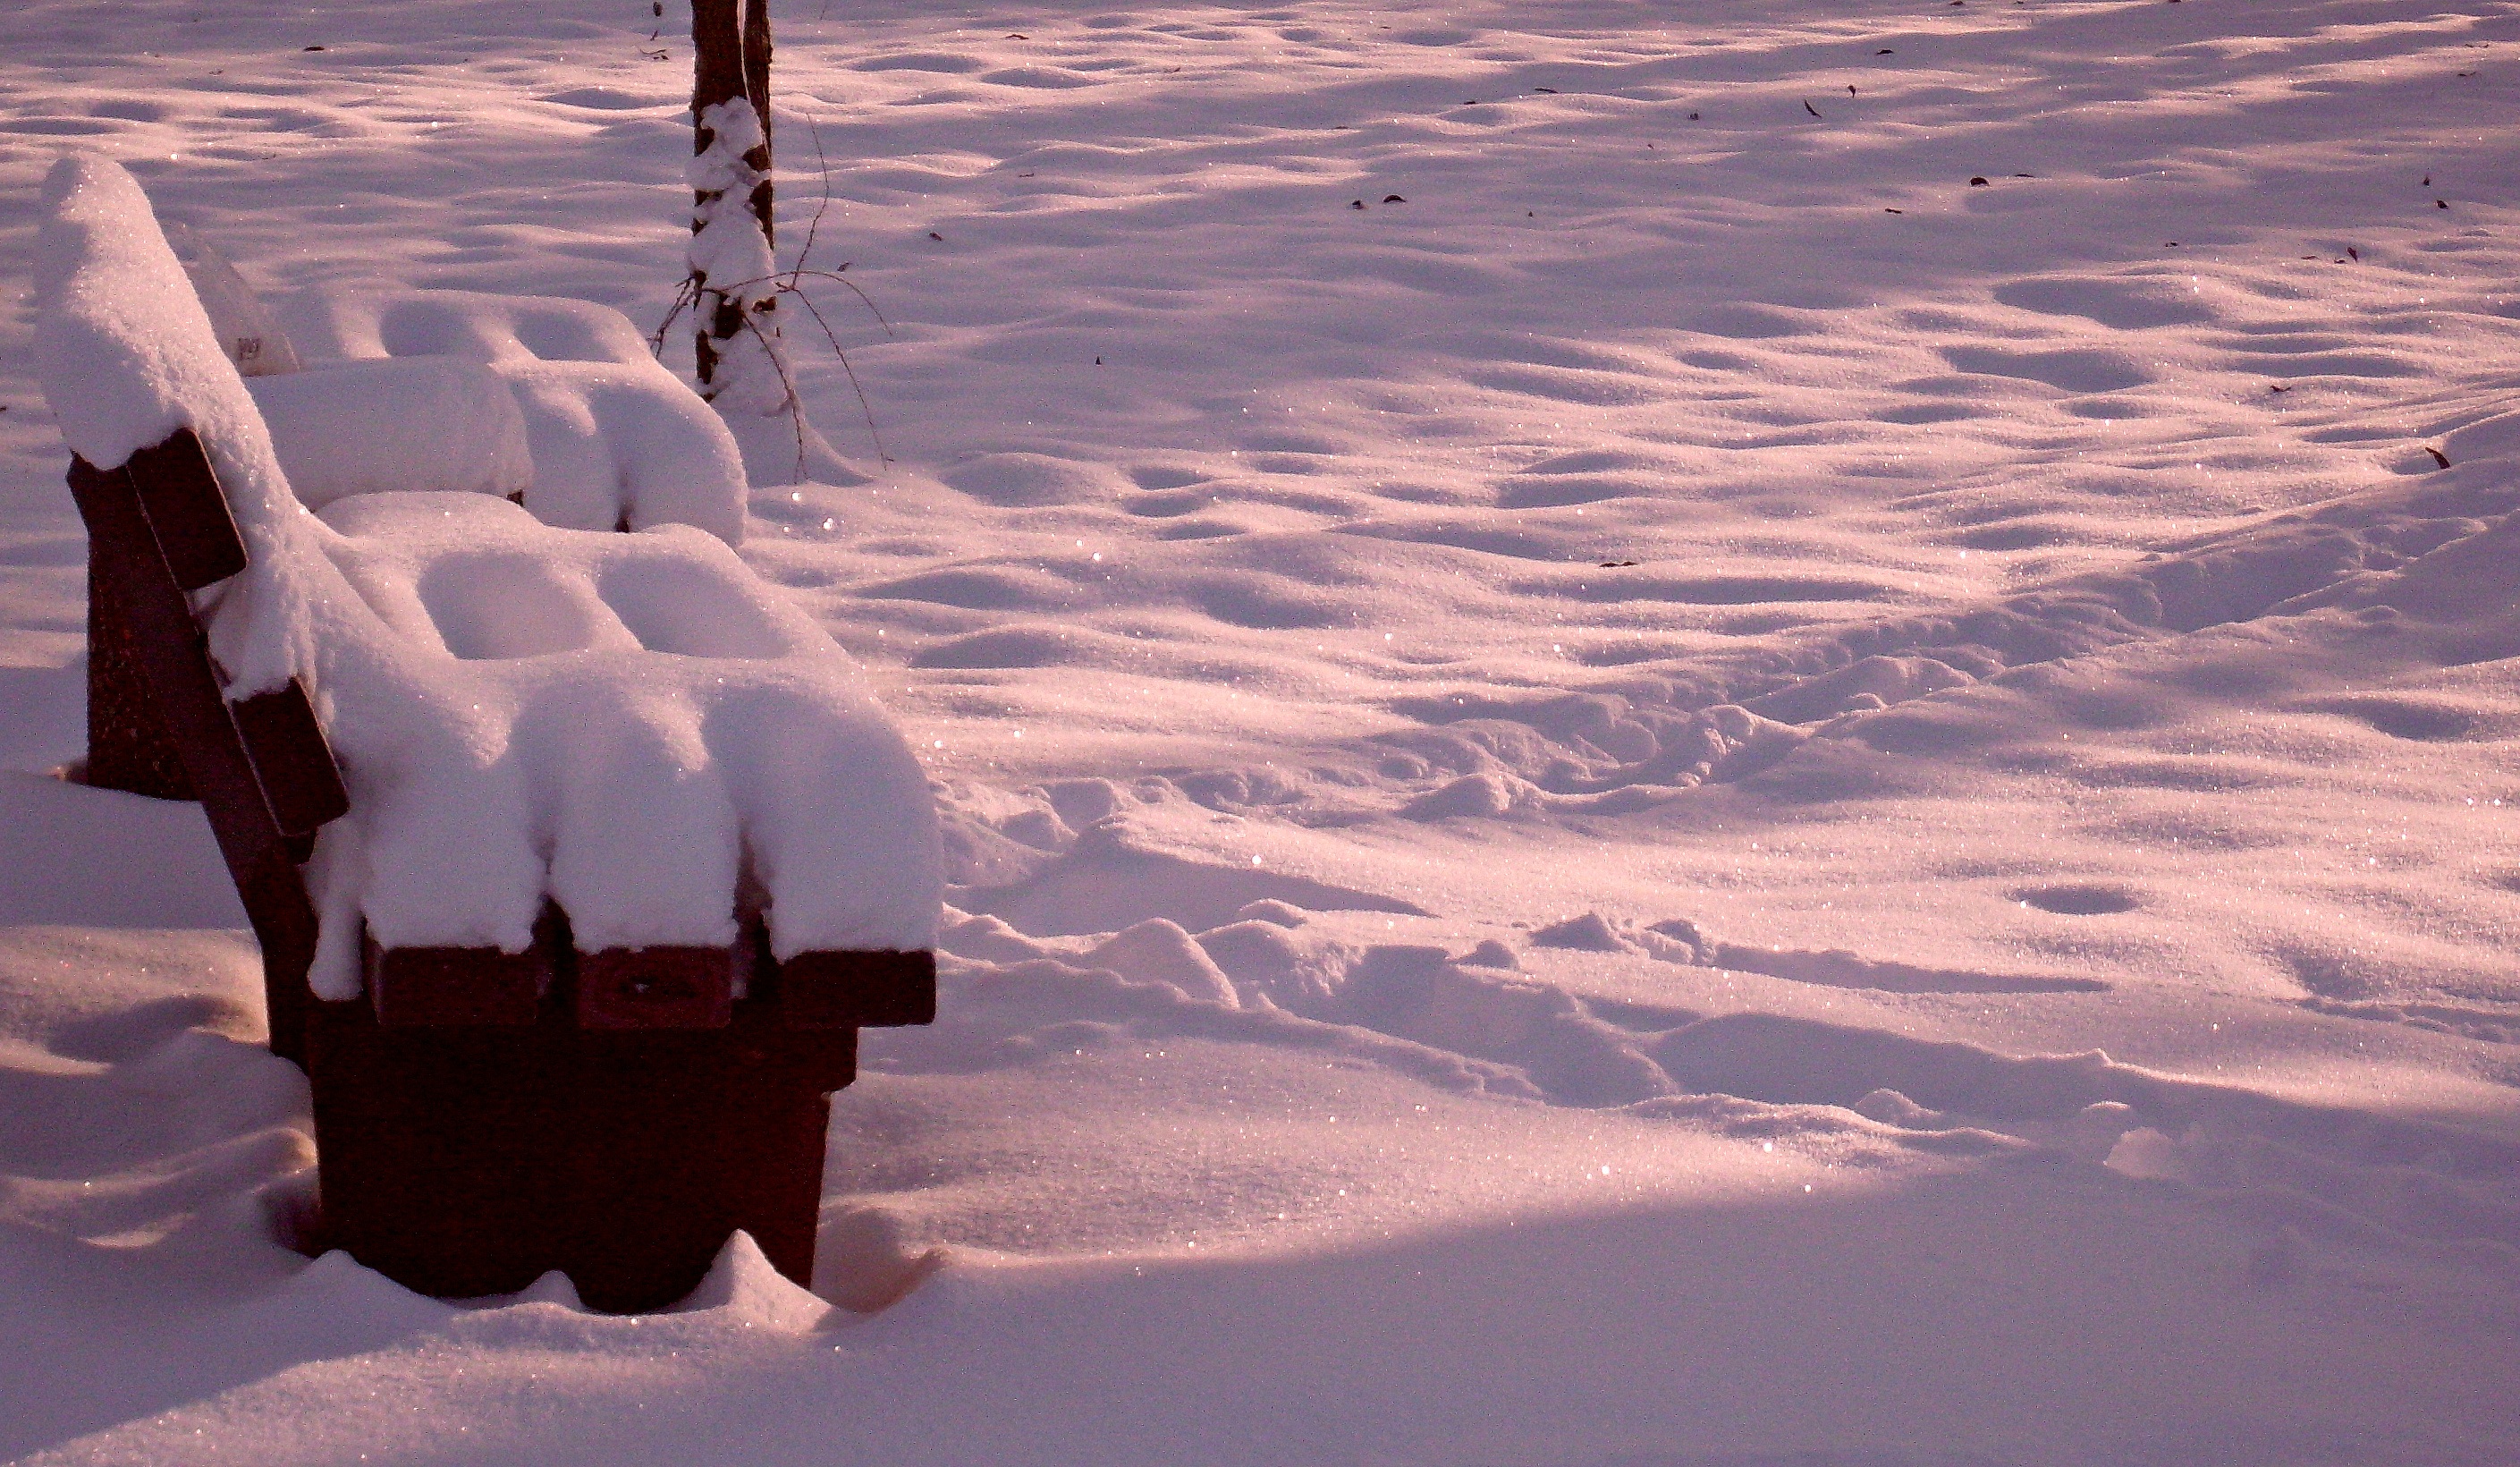
nature, snow, cold, winter, sunshine, bench, frost, ice, reflection, weather, sink, rest, arctic, lonely, season, bank, blizzard, wintry, winter magic, tundra, freezing, winter mood, winter cold, arctic ocean, atmosphere of earth